Salehurst Halt railway station

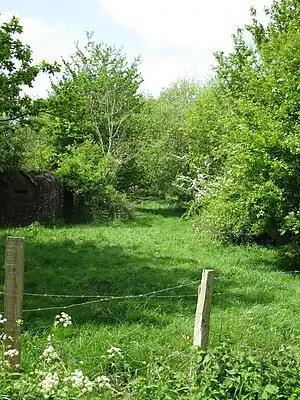
Station site looking towards Robertsbridge

Salehurst Halt was a halt station on the Kent and East Sussex Railway which served the village of Salehurst in East Sussex, England. The station was reached by a footpath leading south from the village church in Salehurst. Closed in 1954, Salehurst Halt may yet see trains again as the Rother Valley Railway, a preservation society, is undertaking reopening the line from to , including the line through the halt.